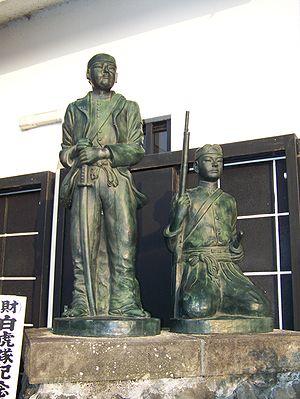
Le Byakkotai était un groupe constitué d'environ 305 jeunes adolescents samouraïs du domaine d'Aizu, qui a combattu durant la guerre de Boshin.
La bataille d'Aizu est une bataille de la guerre de Boshin qui s'est déroulée dans le nord du Japon en automne 1868.